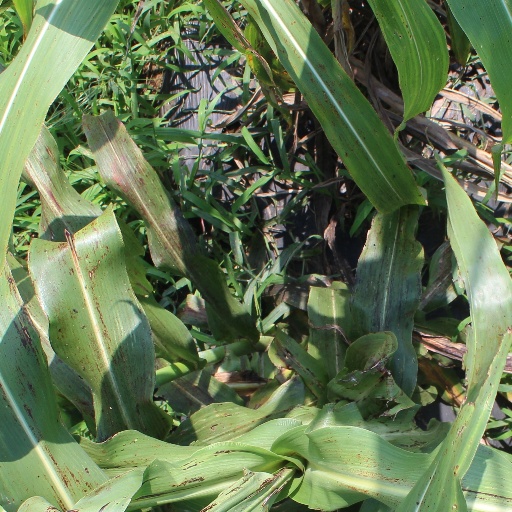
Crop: sorghum